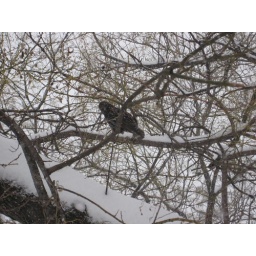
black bird with white and red spots. we saw a flock in rat park.